Outline of Malaysia

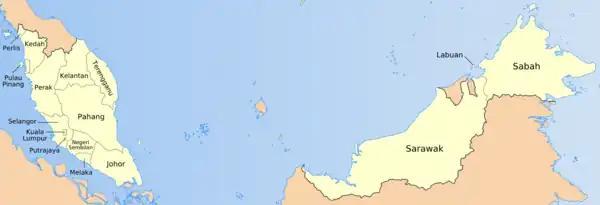
The states and federal territories of Malaysia.

Malaysia also has three federal territories, which are governed directly by the federal government of Malaysia: